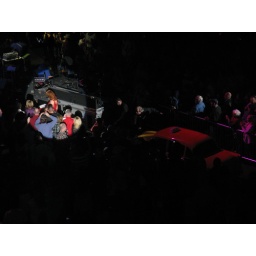
Reba making her entrance for her encore in a cab in her red dress as Fancy.